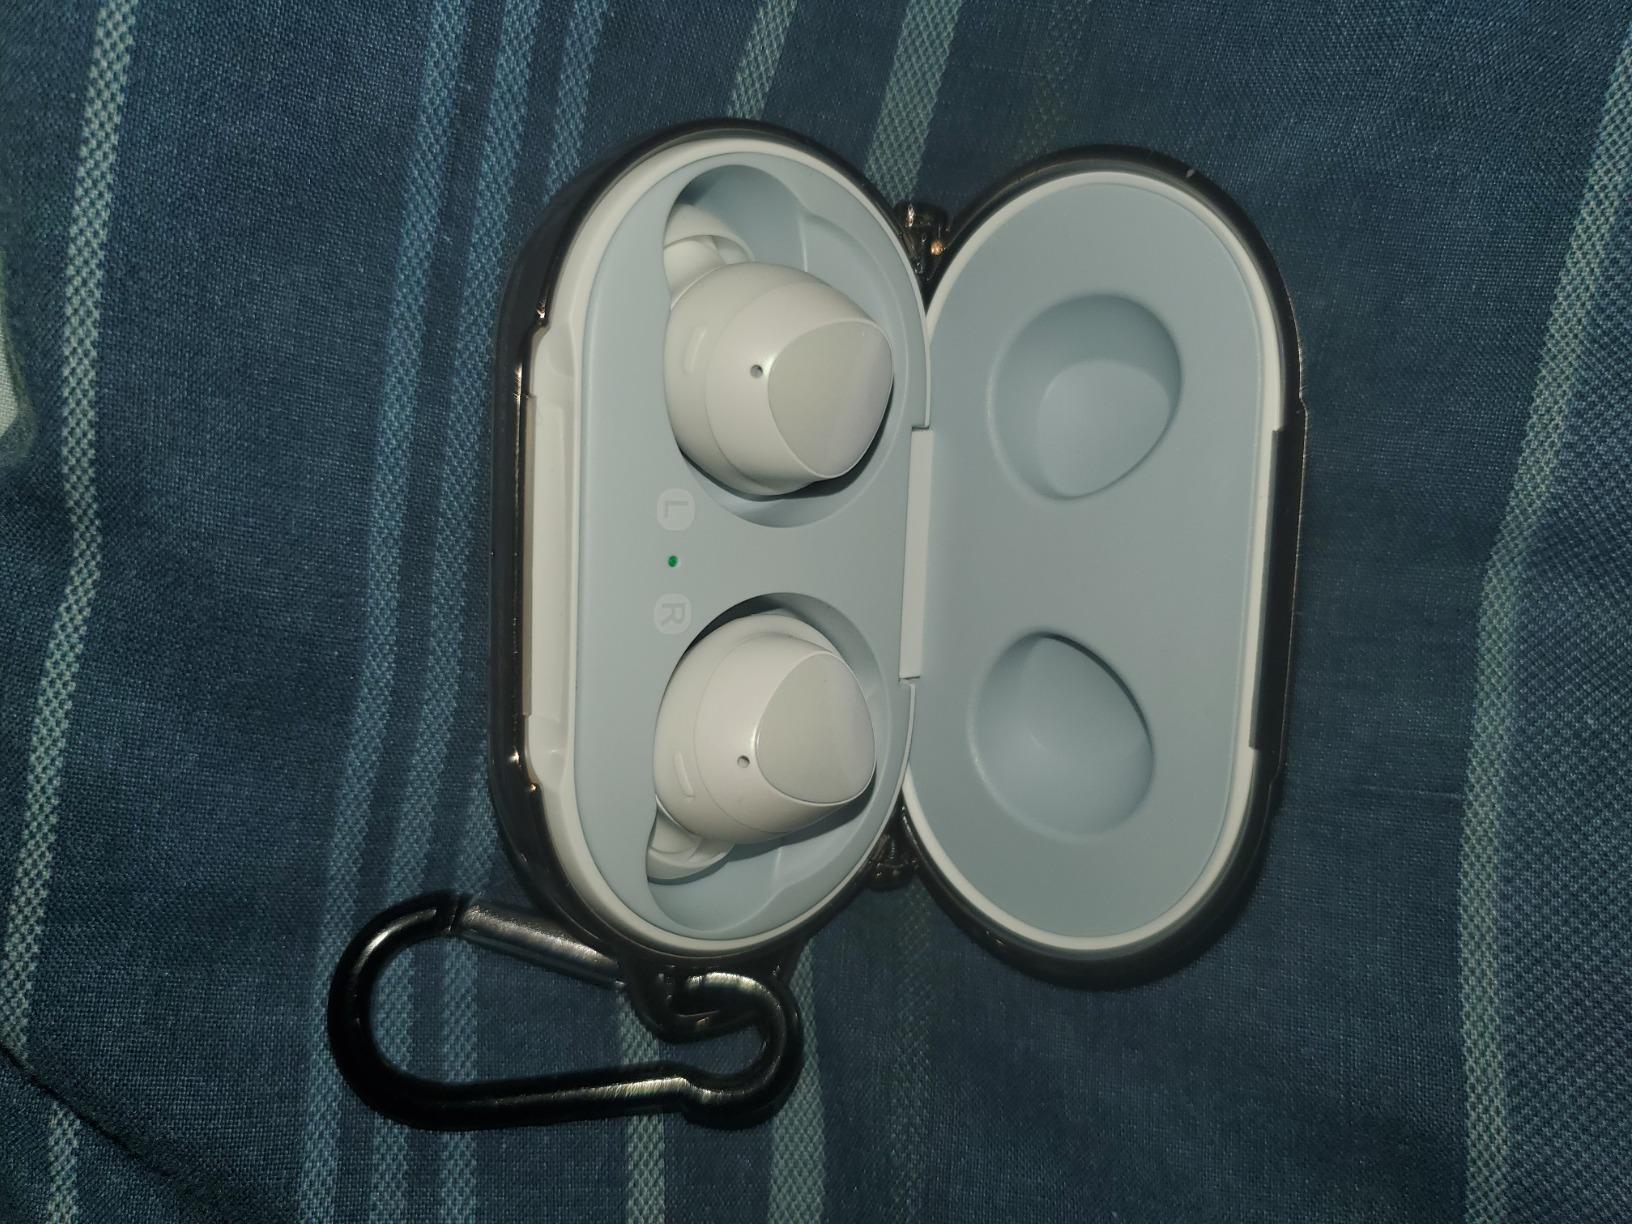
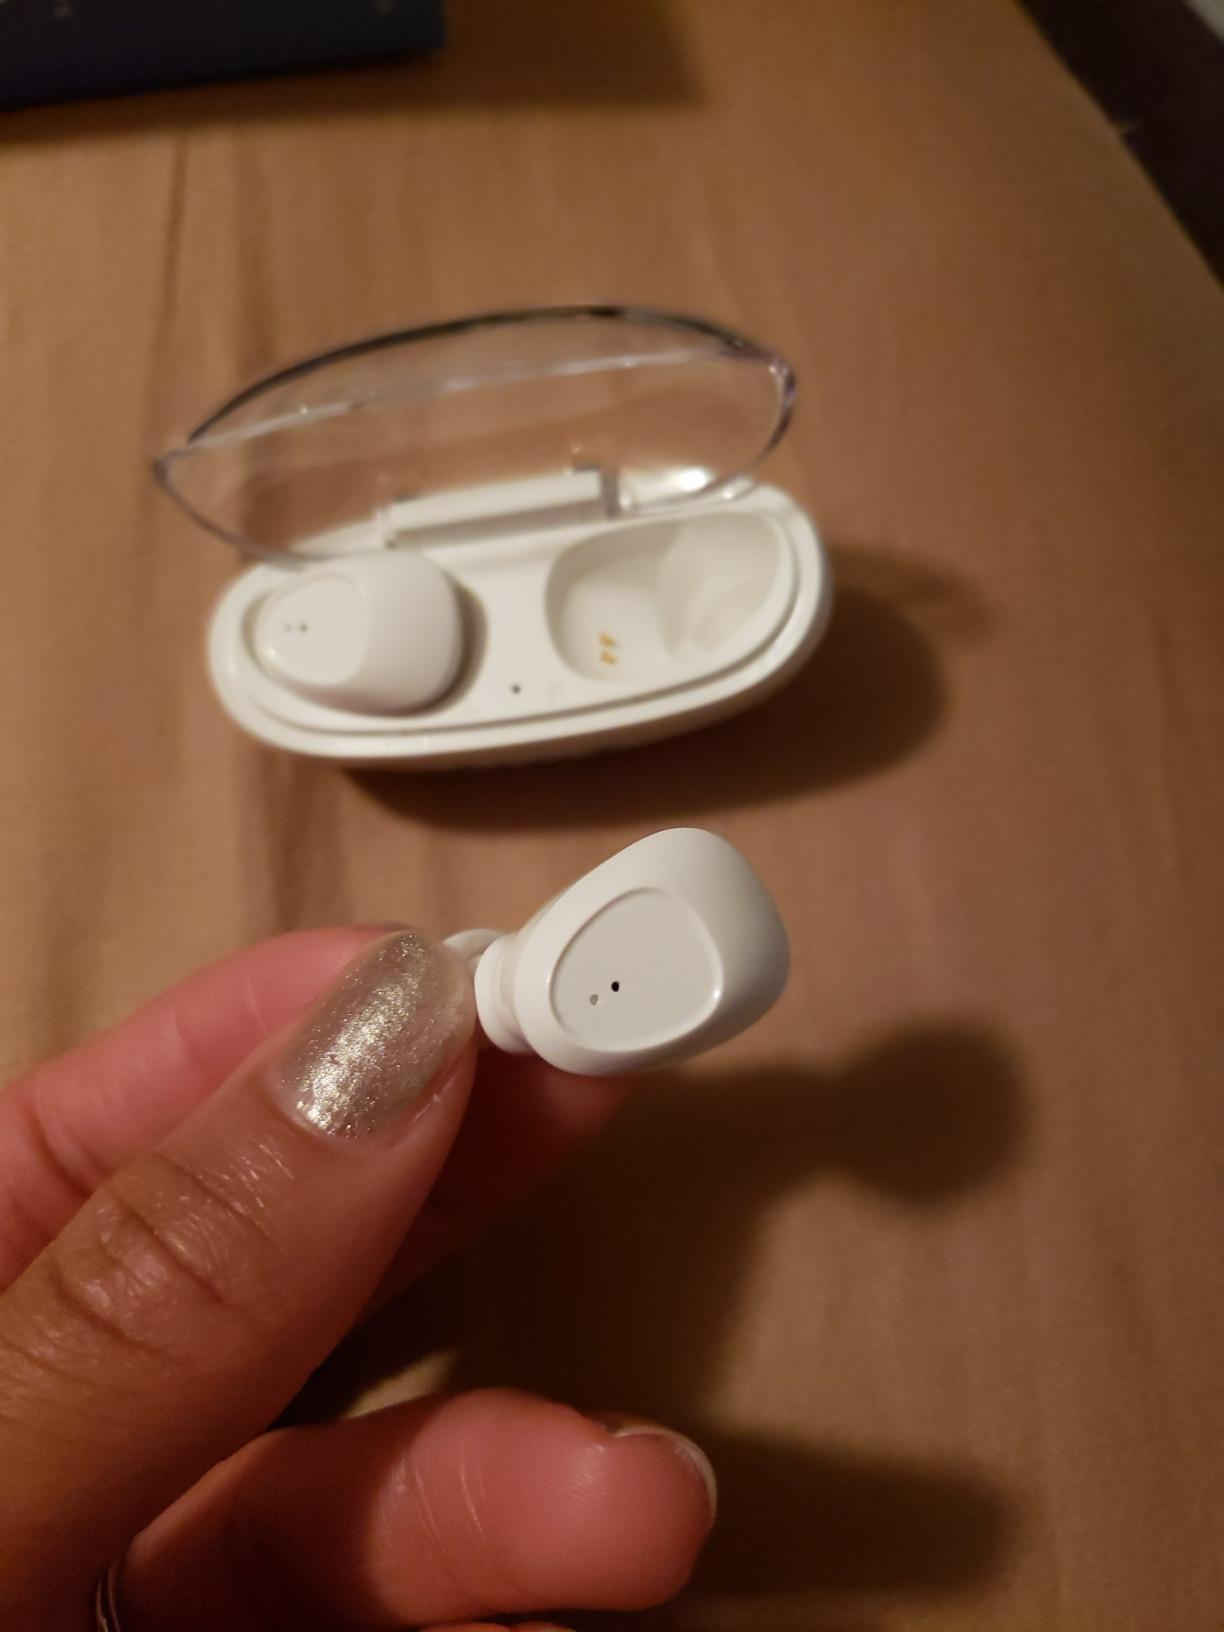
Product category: earbuds
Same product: no